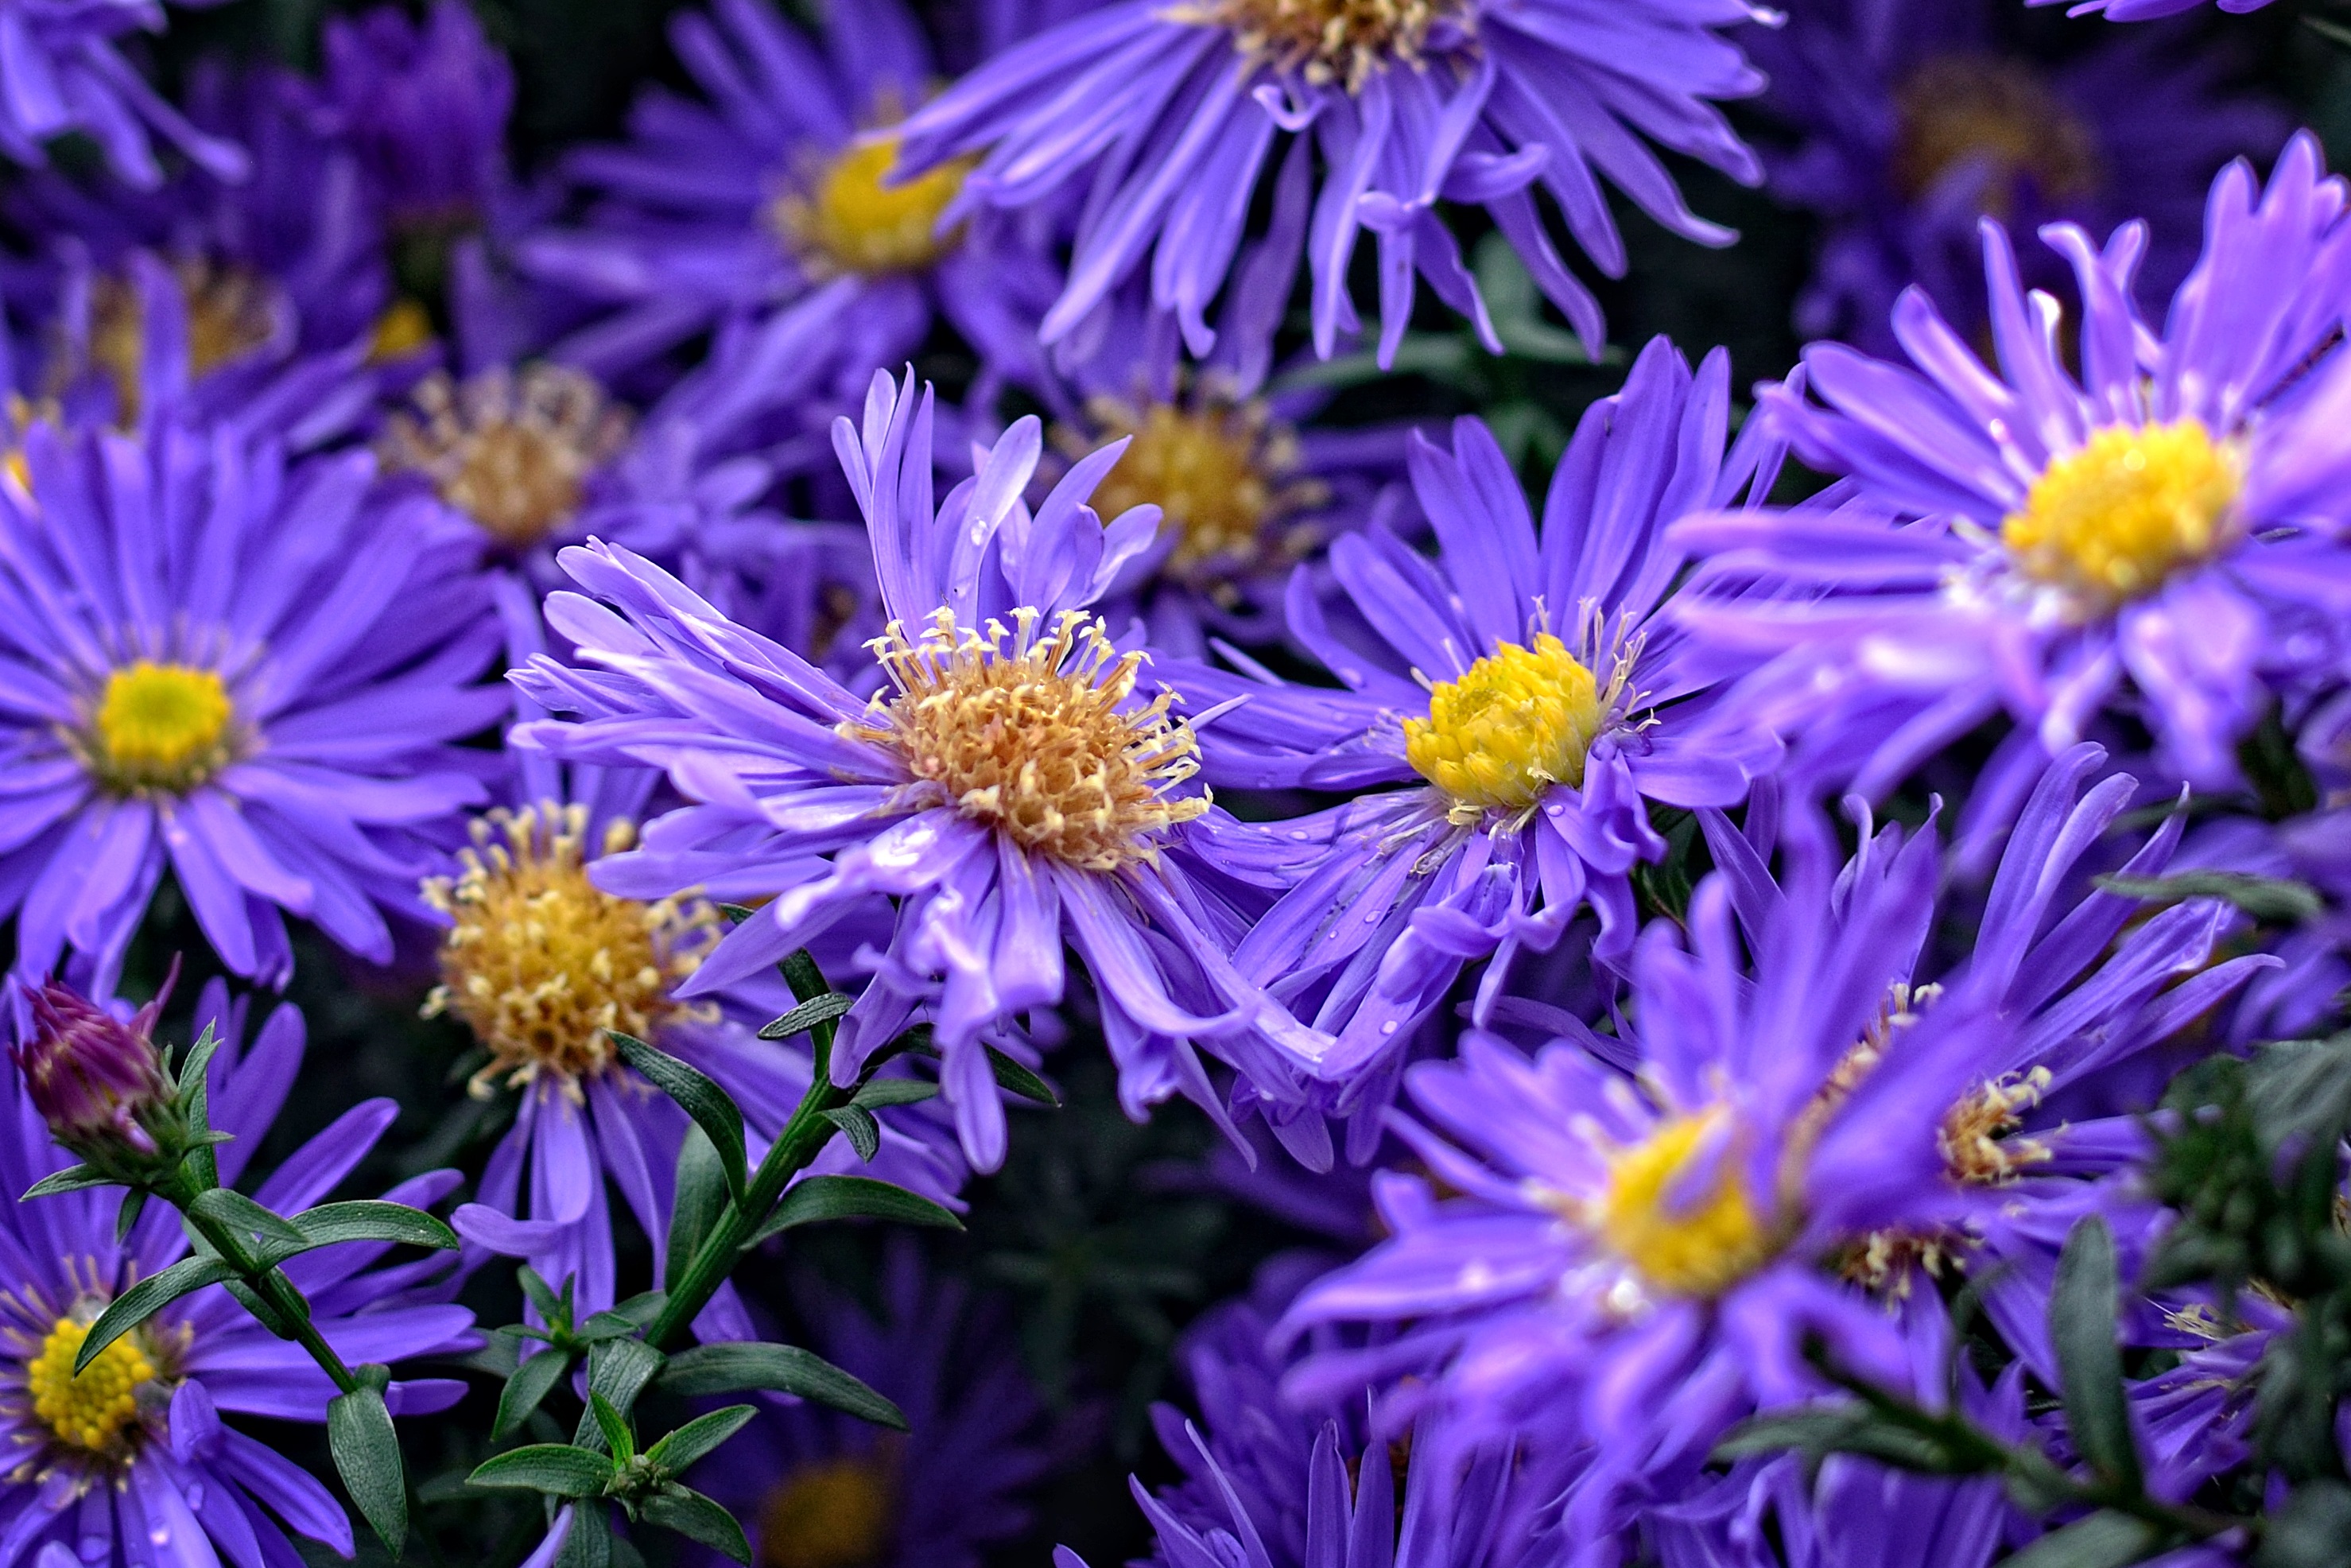
blossom, plant, flower, purple, petal, bloom, autumn, close, flora, wildflower, violet, aster, purple flower, composites, macro photography, asters, herbstastern, flowering plant, daisy family, aster dumosus, annual plant, land plant